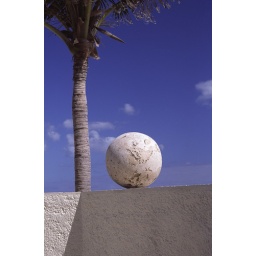
ball and palm tree in mexico